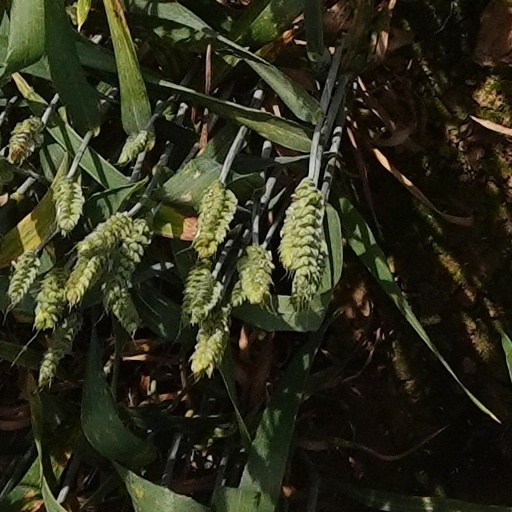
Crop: wheat